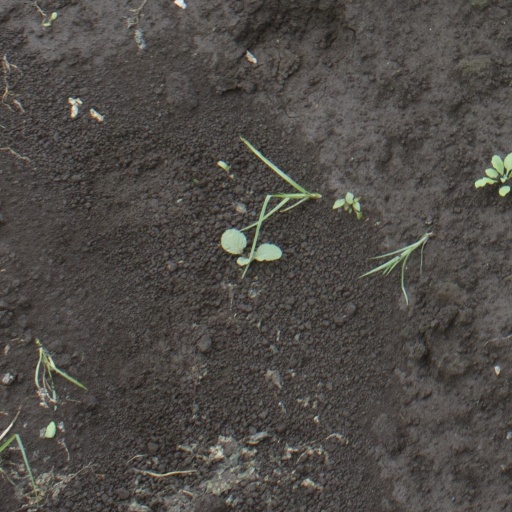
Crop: soybean